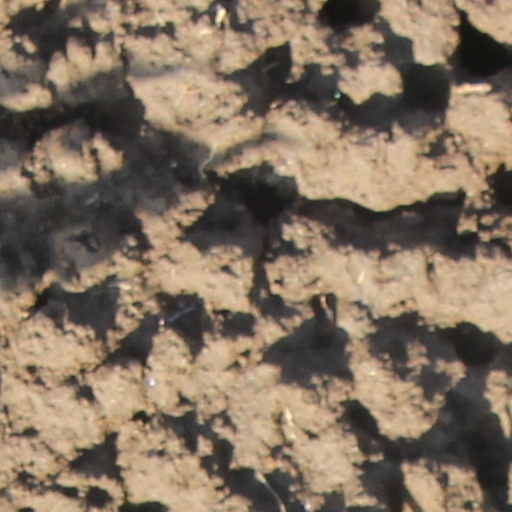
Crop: wheat